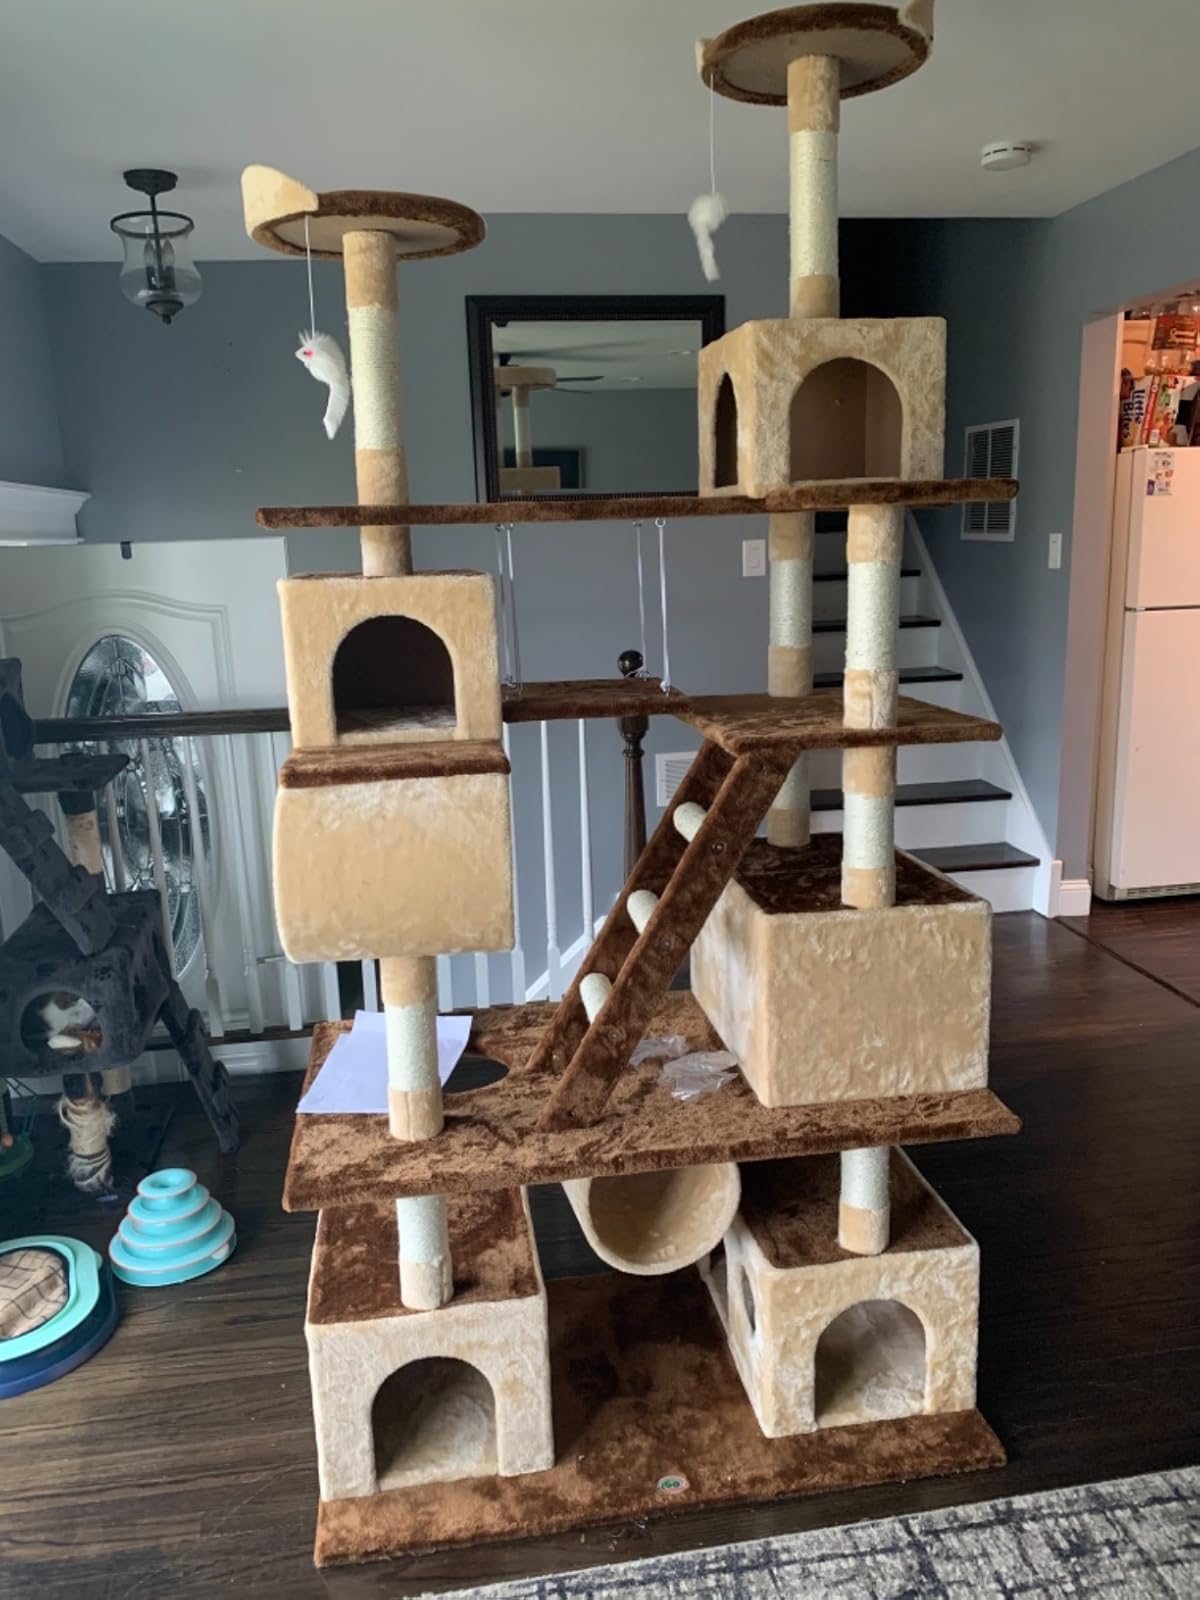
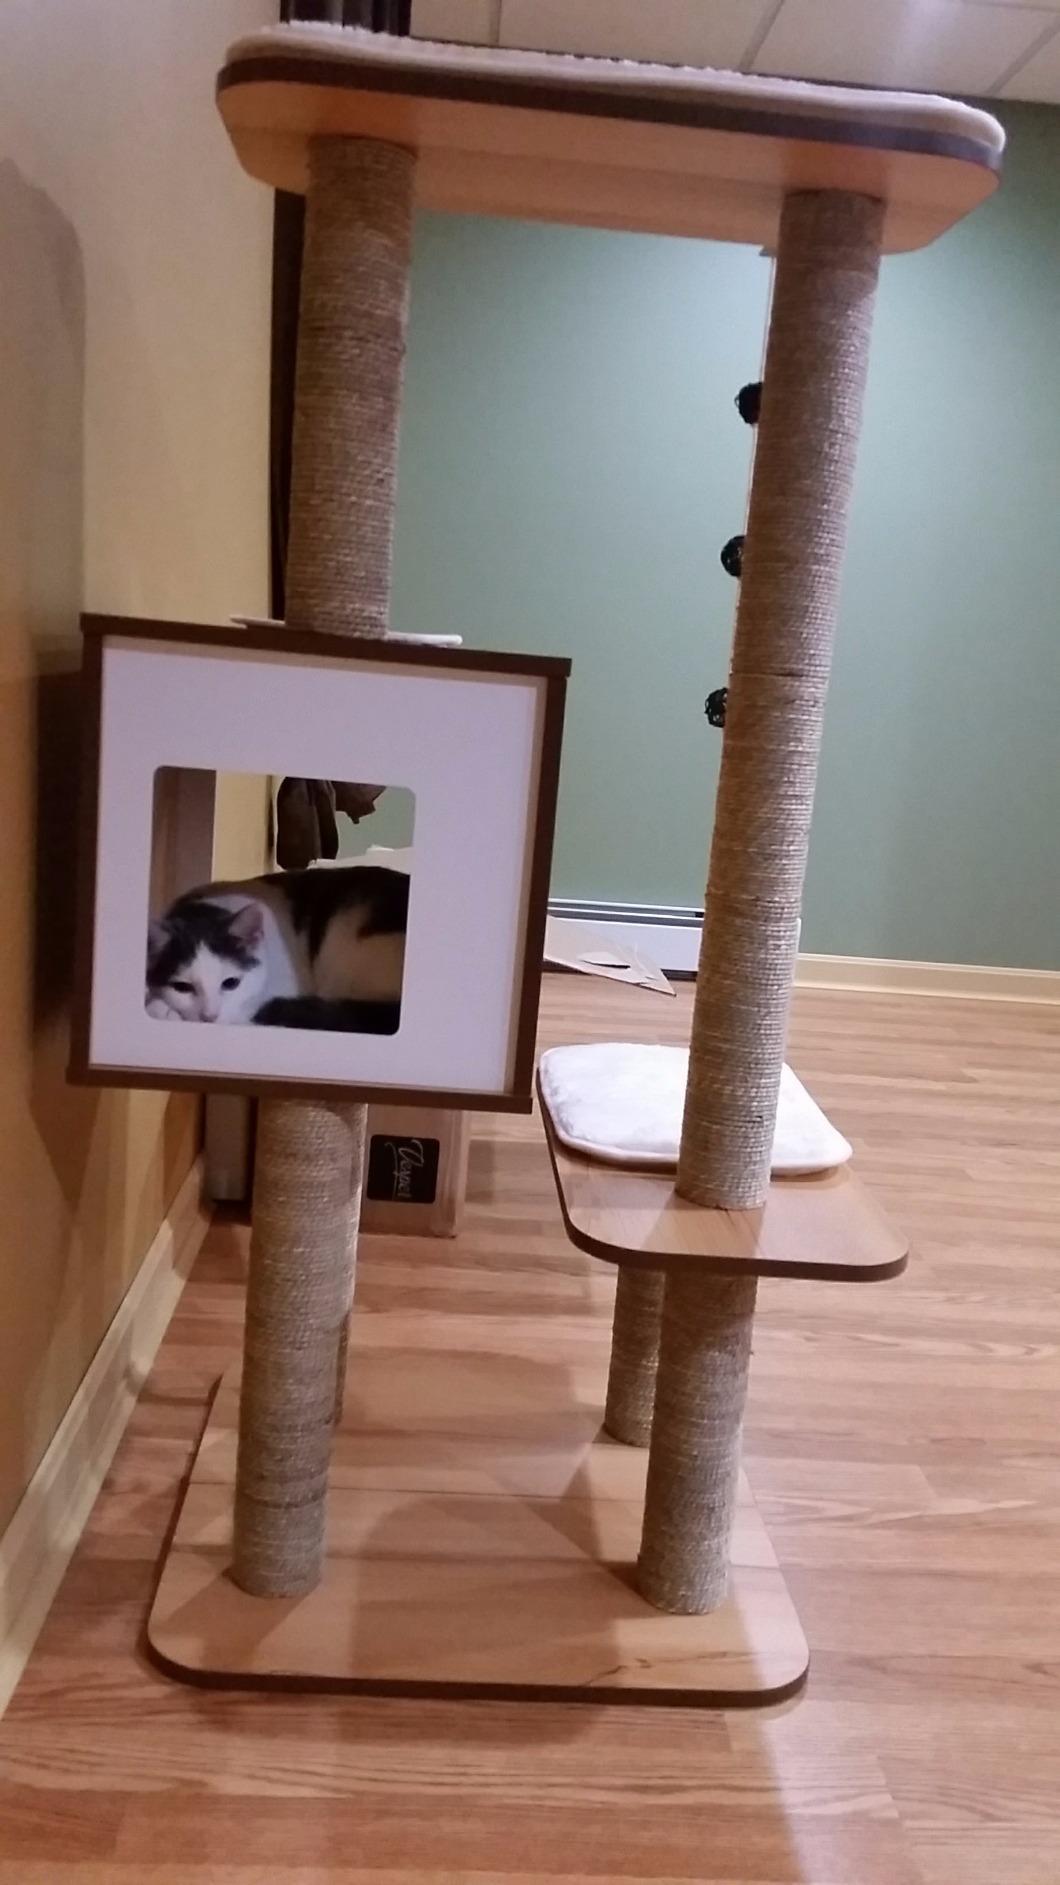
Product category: items_cat tree
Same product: no